Yupo (manufacturer)

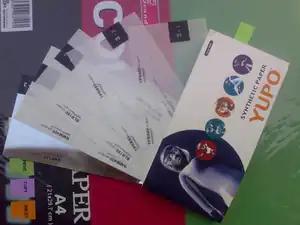
Yupo synthetic paper

Yupo Corporation is a Japanese manufacturer of synthetic paper. It is the largest manufacturer of synthetic paper in the world with a 70% market share. It is owned by Mitsubishi Chemical Corporation and Oji Holdings, also known as the Oji Paper Company.